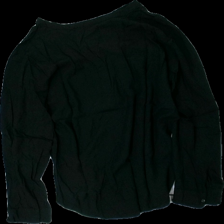
View: back
Type: Blouse
Category: Ladies
Brand: Kappahl
Colors: Black
Material: 100% viscose
Cut: Regular, V-collar
Size: M
Season: All
Price range: 50-100
Recommended usage: Reuse
Description: basic black v-neck blouse